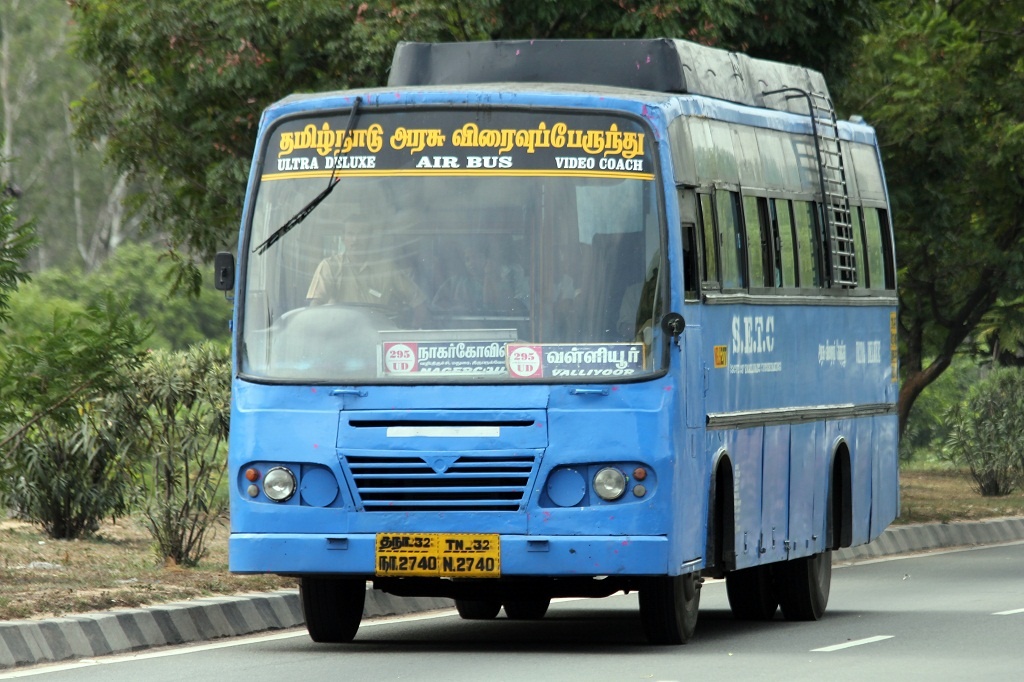
SETC bus